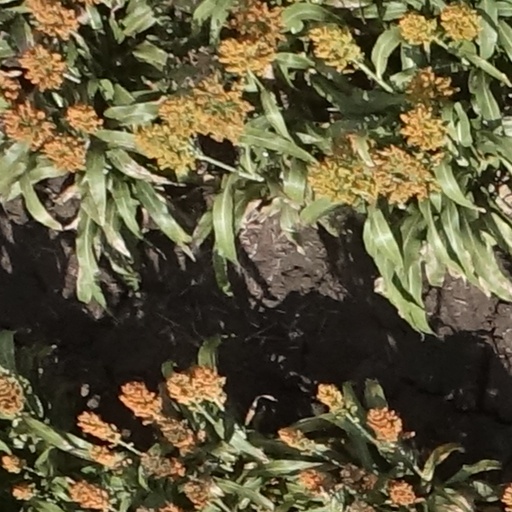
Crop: sorghum